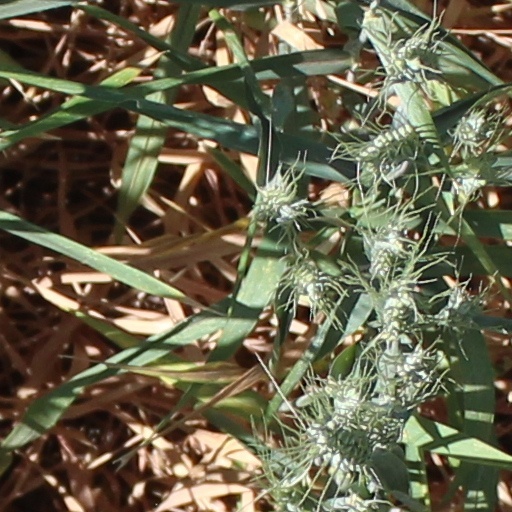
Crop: wheat